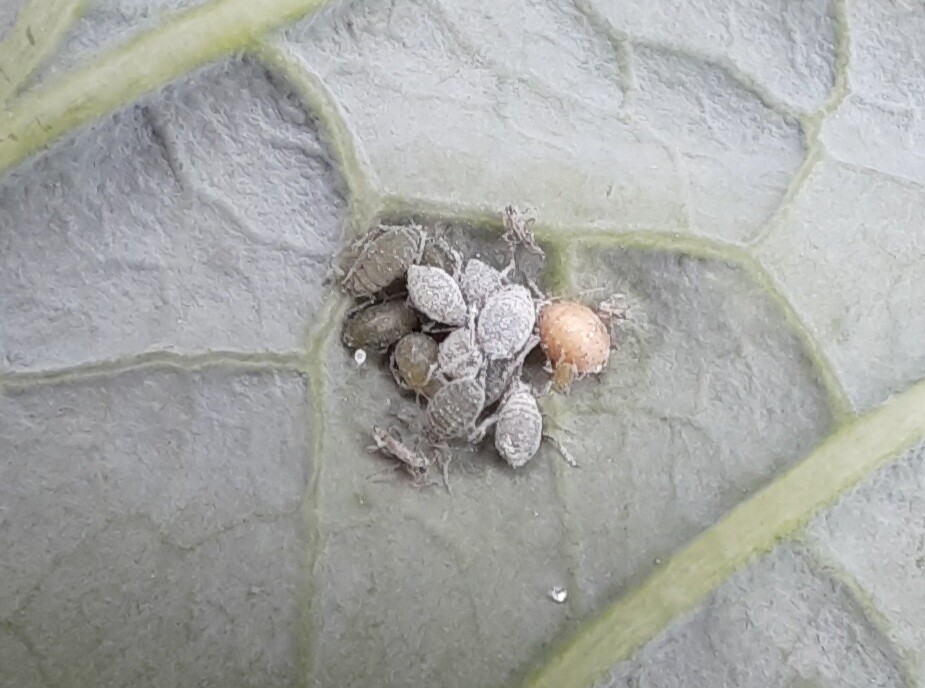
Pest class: cabbage_aphid